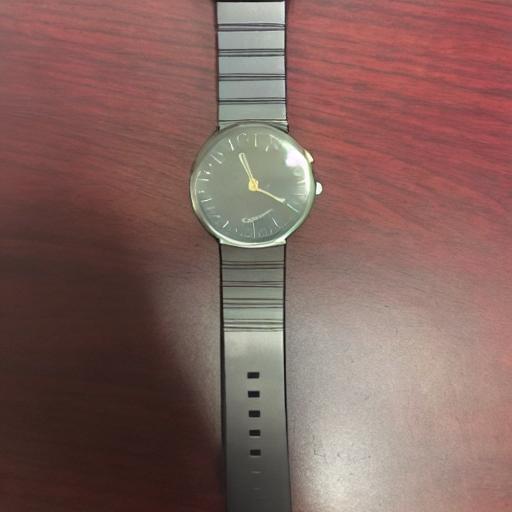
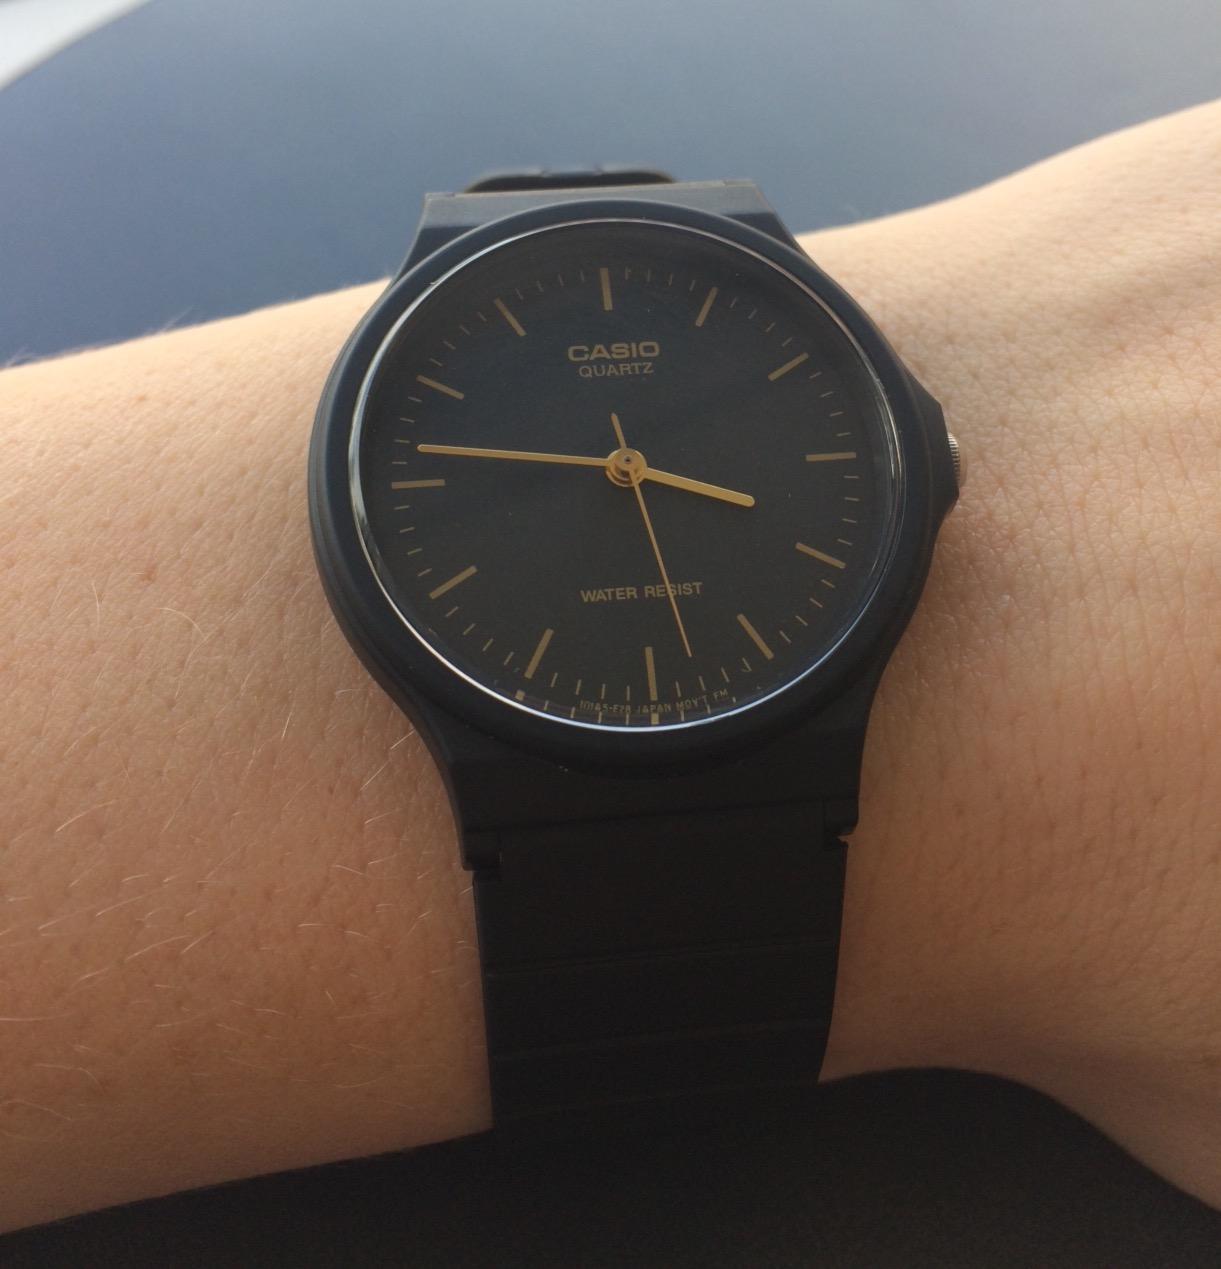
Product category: accessories_watch
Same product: no